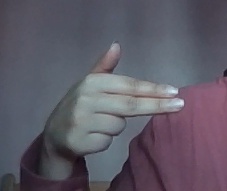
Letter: ghain